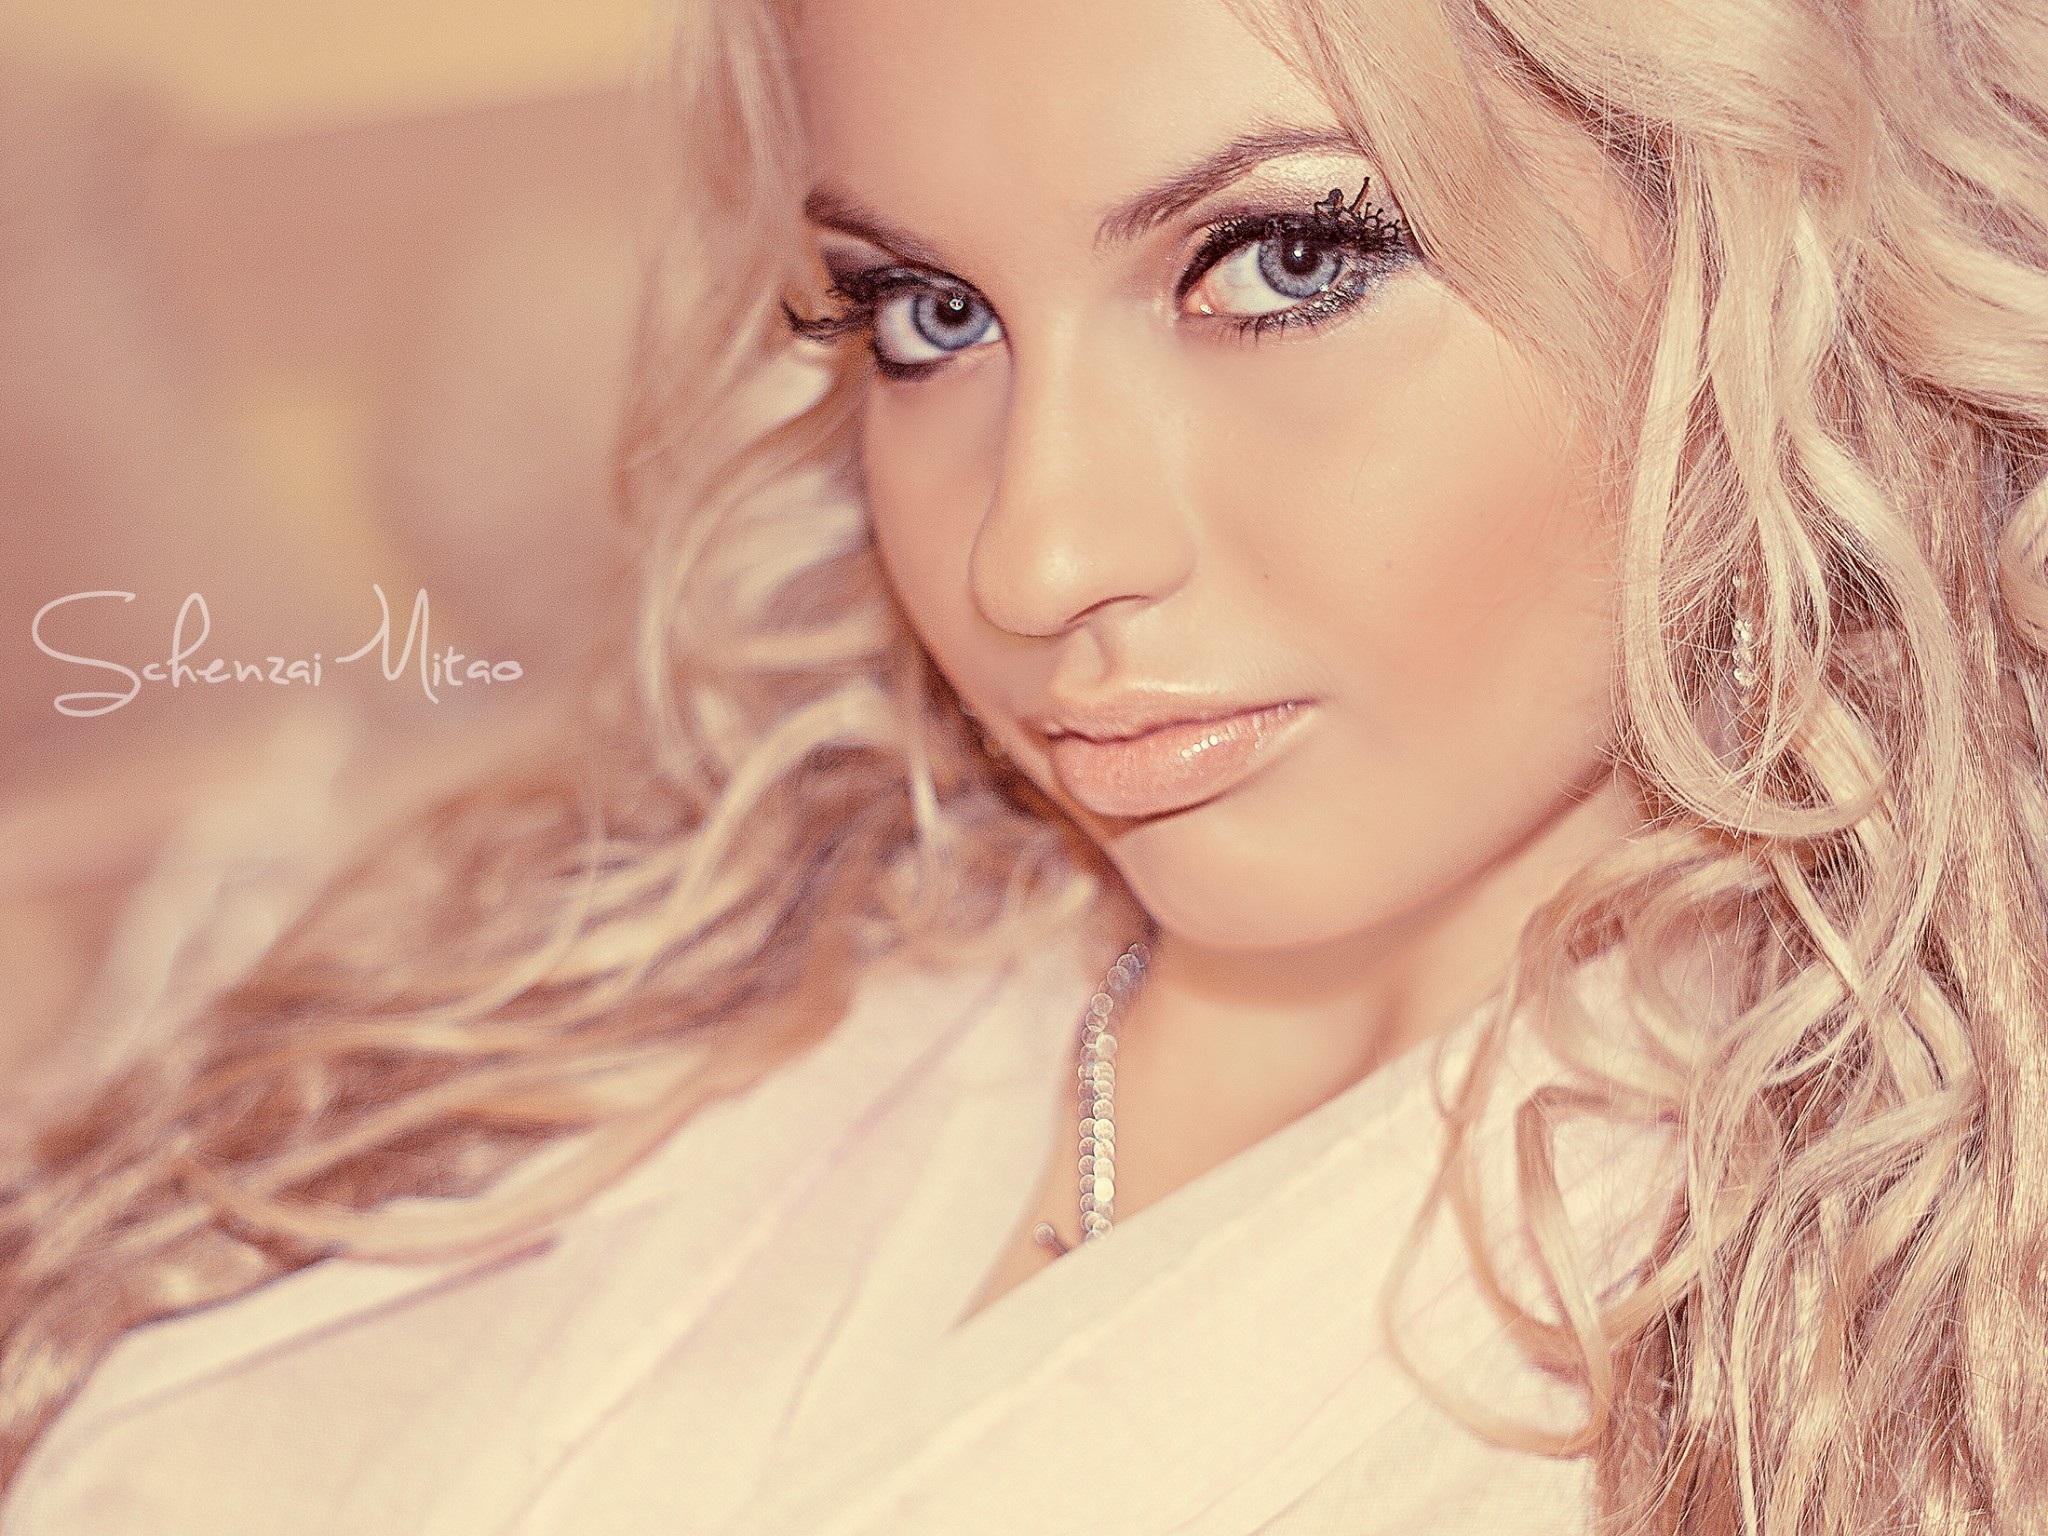
person, hair, photography, portrait, model, pink, lip, hairstyle, makeup, eyebrow, long hair, black hair, face, eye, skin, beauty, blond, organ, eyelashes, barbie, photo shoot, lashes, brown hair, portrait photography, hair coloring, art model, supermodel, human hair color, blondie, pinkie, flower lashes, makep